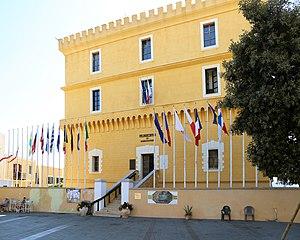
Ventotene est une commune italienne rattachée à la province de Latina dans le Latium, située dans une petite île côtière de mer Tyrrhénienne.
Ventotene est une petite île italienne d'origine volcanique, située au large de la Campanie, dans la mer Tyrrhénienne. Longue de trois kilomètres, sa largeur maximale est de 800 mètres et elle compte 633 habitants. Elle fait partie des Îles Pontines. Dans l'Antiquité, elle était connue sous le nom de Pandataria ou Pendateria, et au Moyen Âge, Ventatere. L'île est un lieu apprécié pour la pratique de la plongée sous-marine. Elle forme avec Santo Stefano une zone maritime protégée.